4th Guards Tank Division

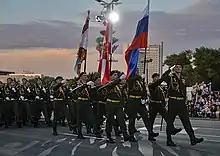
Personnel of the Division at the 2019 Minsk Independence Day Parade

The 4th Guards Tank Division consists of a division headquarters, two tank regiments, one motor rifle regiment, an artillery regiment, an anti-aircraft missile regiment, a reconnaissance battalion, and several directly subordinated combat support and combat service support battalions and companies. According to a report from the Institute for the Study of War in March 2018, the division contained: